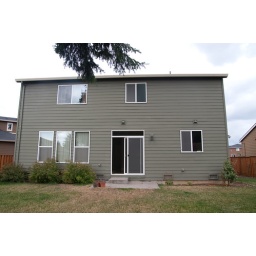
the back of the house from under the tree